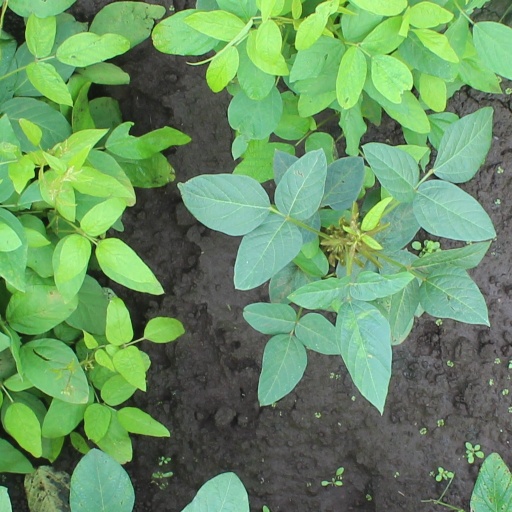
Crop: soybean